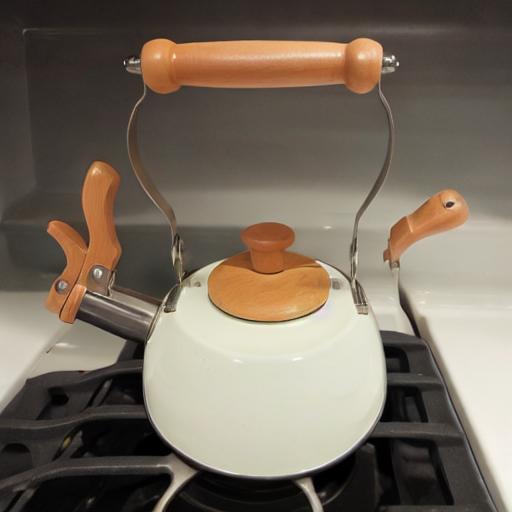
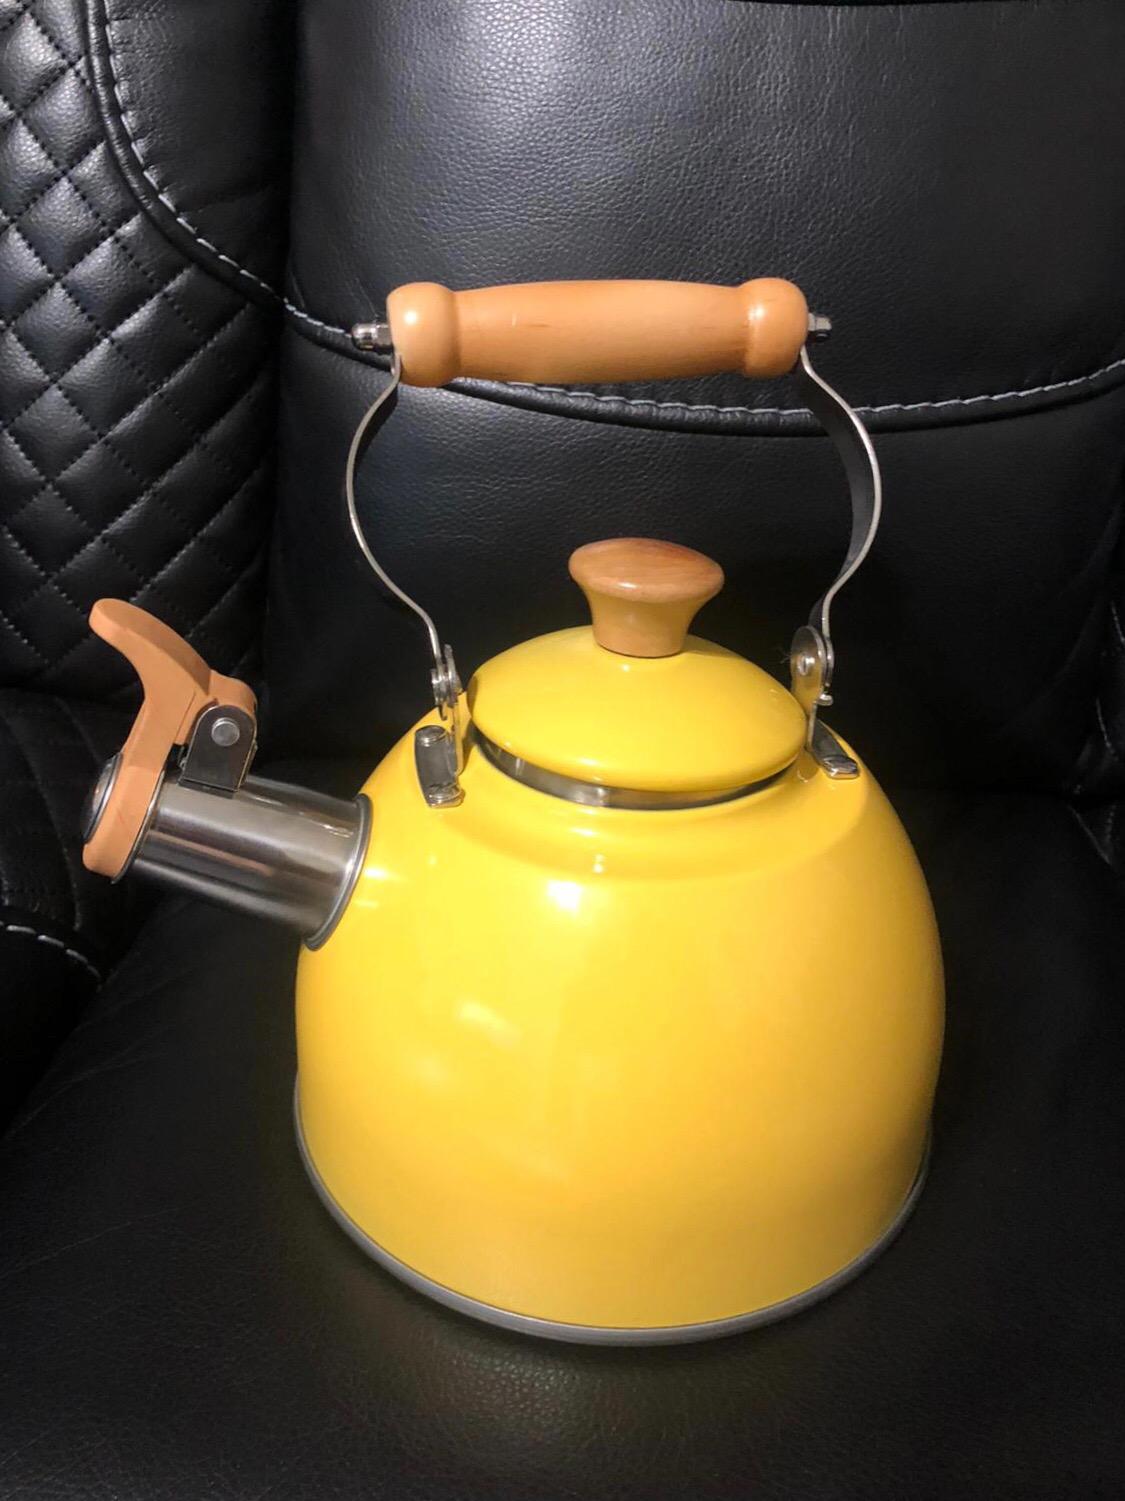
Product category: items_kettle
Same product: no